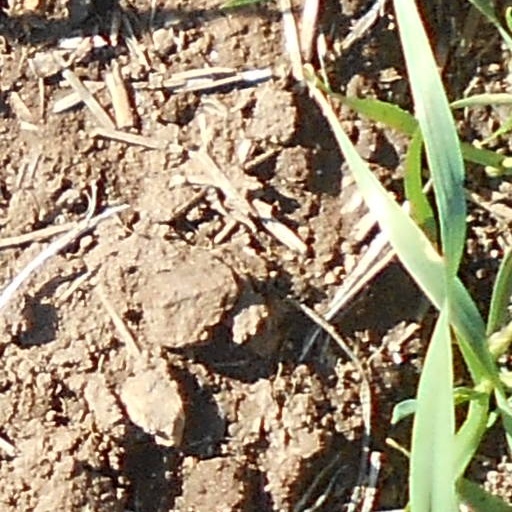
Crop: wheat